Khaplu Palace

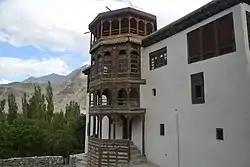
Khaplu Fort, Khaplu

Khaplu Palace, locally known as Yabgo Khar, is an old fort and palace located in Khaplu, a city in Gilgit-Baltistan, Pakistan. The palace, considered an architectural heritage site and a significant tourist attraction, was built in the mid-19th century to replace an earlier-dated fort located nearby. It served as a royal residence for the "Raja" of Khaplu.